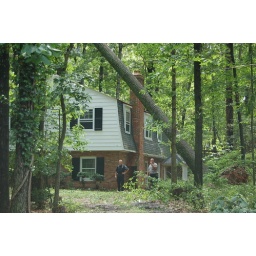
a tree hanging over the next door neighbor's house